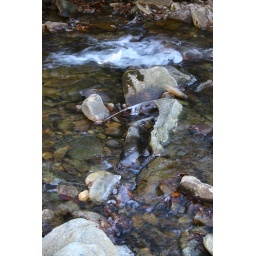
clarence newton road - near blowing rock - january 1 2009